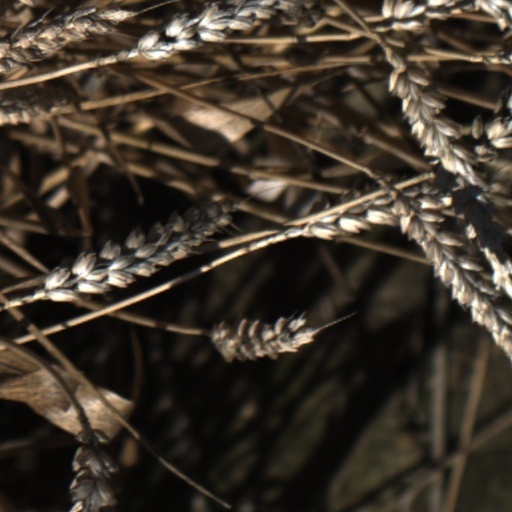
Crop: wheat